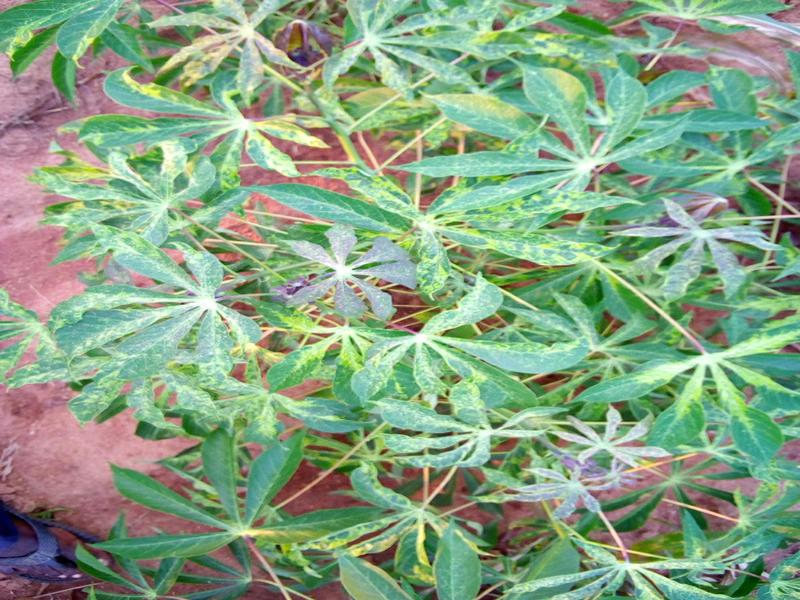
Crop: cassava
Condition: mosaic_disease